Freestyle wrestling

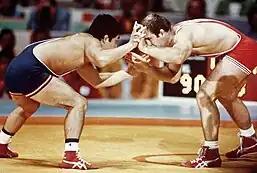
Freestyle wrestling typically involves one wrestler wearing a blue singlet and one wearing a red singlet to distinguish the two for scoring purposes

A match is a competition between two individual wrestlers of the same weight class. In freestyle wrestling, a jury (or team) of three officials (referees) is used. The referee controls the action in the center, blowing the whistle to start and stop the action, and supervises the scoring of holds and infractions. The judge sits at the side of the mat, keeps score, and occasionally gives his approval when needed by the referee for various decisions. The mat chairman sits at the scoring table, keeps time, is responsible for declaring technical superiority, and supervises the work of the referee and judge. To call a fall, two of the three officials must agree (usually, the referee and either the judge or the mat chairman).